My Friends Dulhania

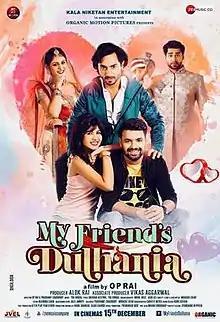

My Friend's Dulhania is a 2017 Hindi feature film starring Mudasir Zafar, Shaina Baweja, Saurabbh Roy, Mayur Mehta, Pooja Rathi, Atique Mujawar and Farheen Siddique.